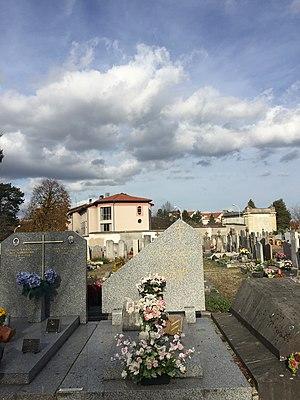
Nouveau cimetière de la Croix-Rousse.